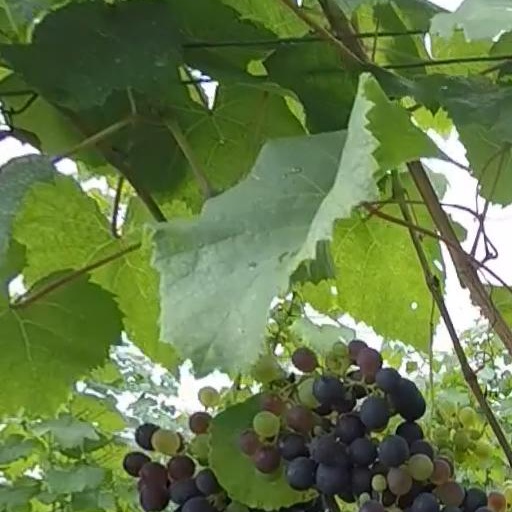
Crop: grape